Glass ceiling

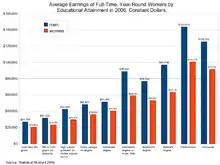
A chart illustrating the differences in earnings between men and women of the same educational level (USA 2006)

A glass ceiling is a metaphor usually applied to women, used to represent an invisible barrier that prevents a given demographic from rising beyond a certain level in a hierarchy. The metaphor was first used by feminists in reference to barriers in the careers of high-achieving women. It was coined by Marilyn Loden during a speech in 1978.